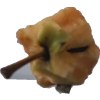
Label: apples